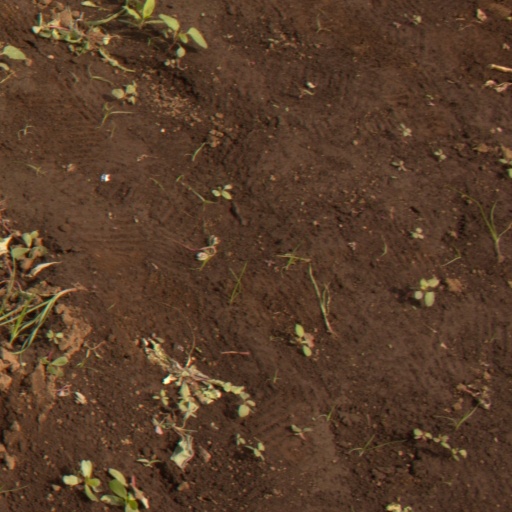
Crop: soybean